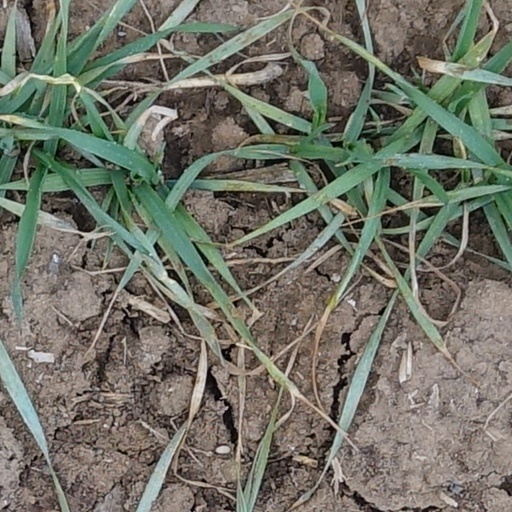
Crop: wheat